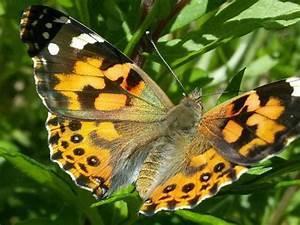
butterfly